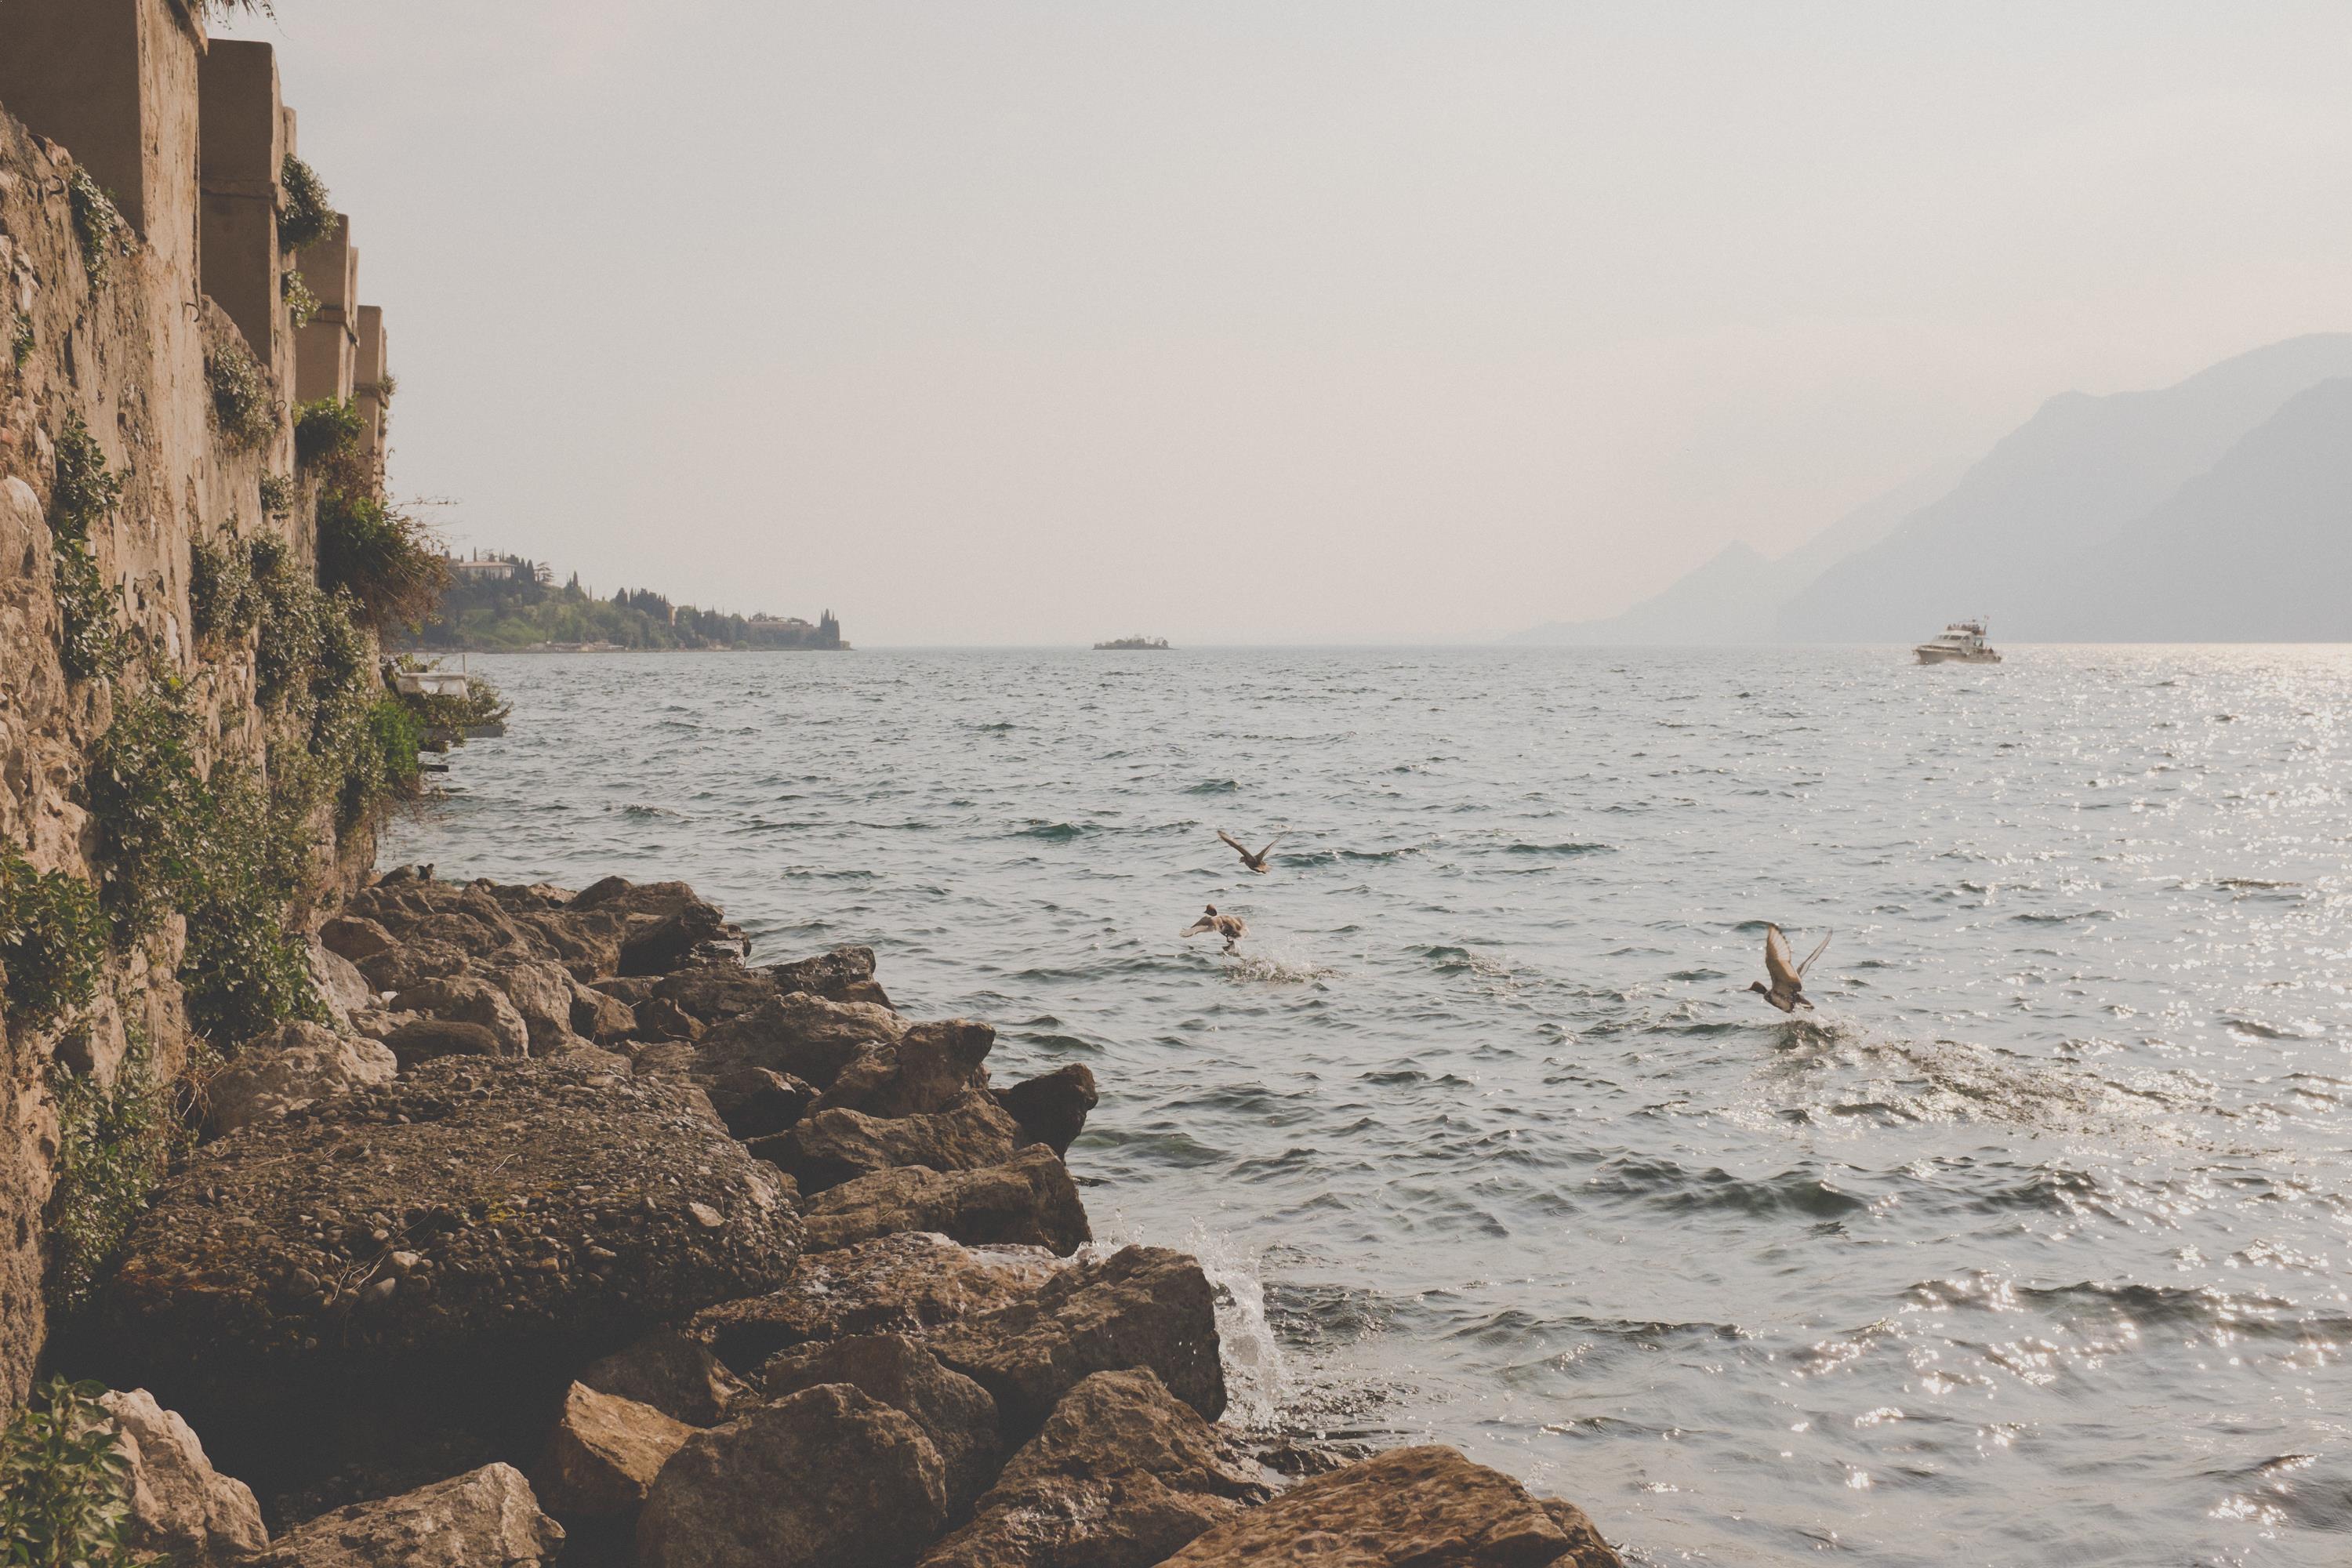
sea, water, coast, rock, atmospheric phenomenon, ocean, shore, cliff, coastal and oceanic landforms, sky, promontory, beach, headland, klippe, vacation, horizon, terrain, wave, calm, bay, geology, wind wave, tourism, cape, formation, bank, mountain